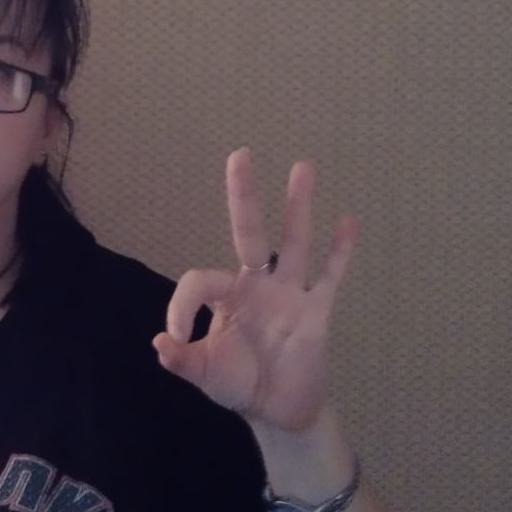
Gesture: ok